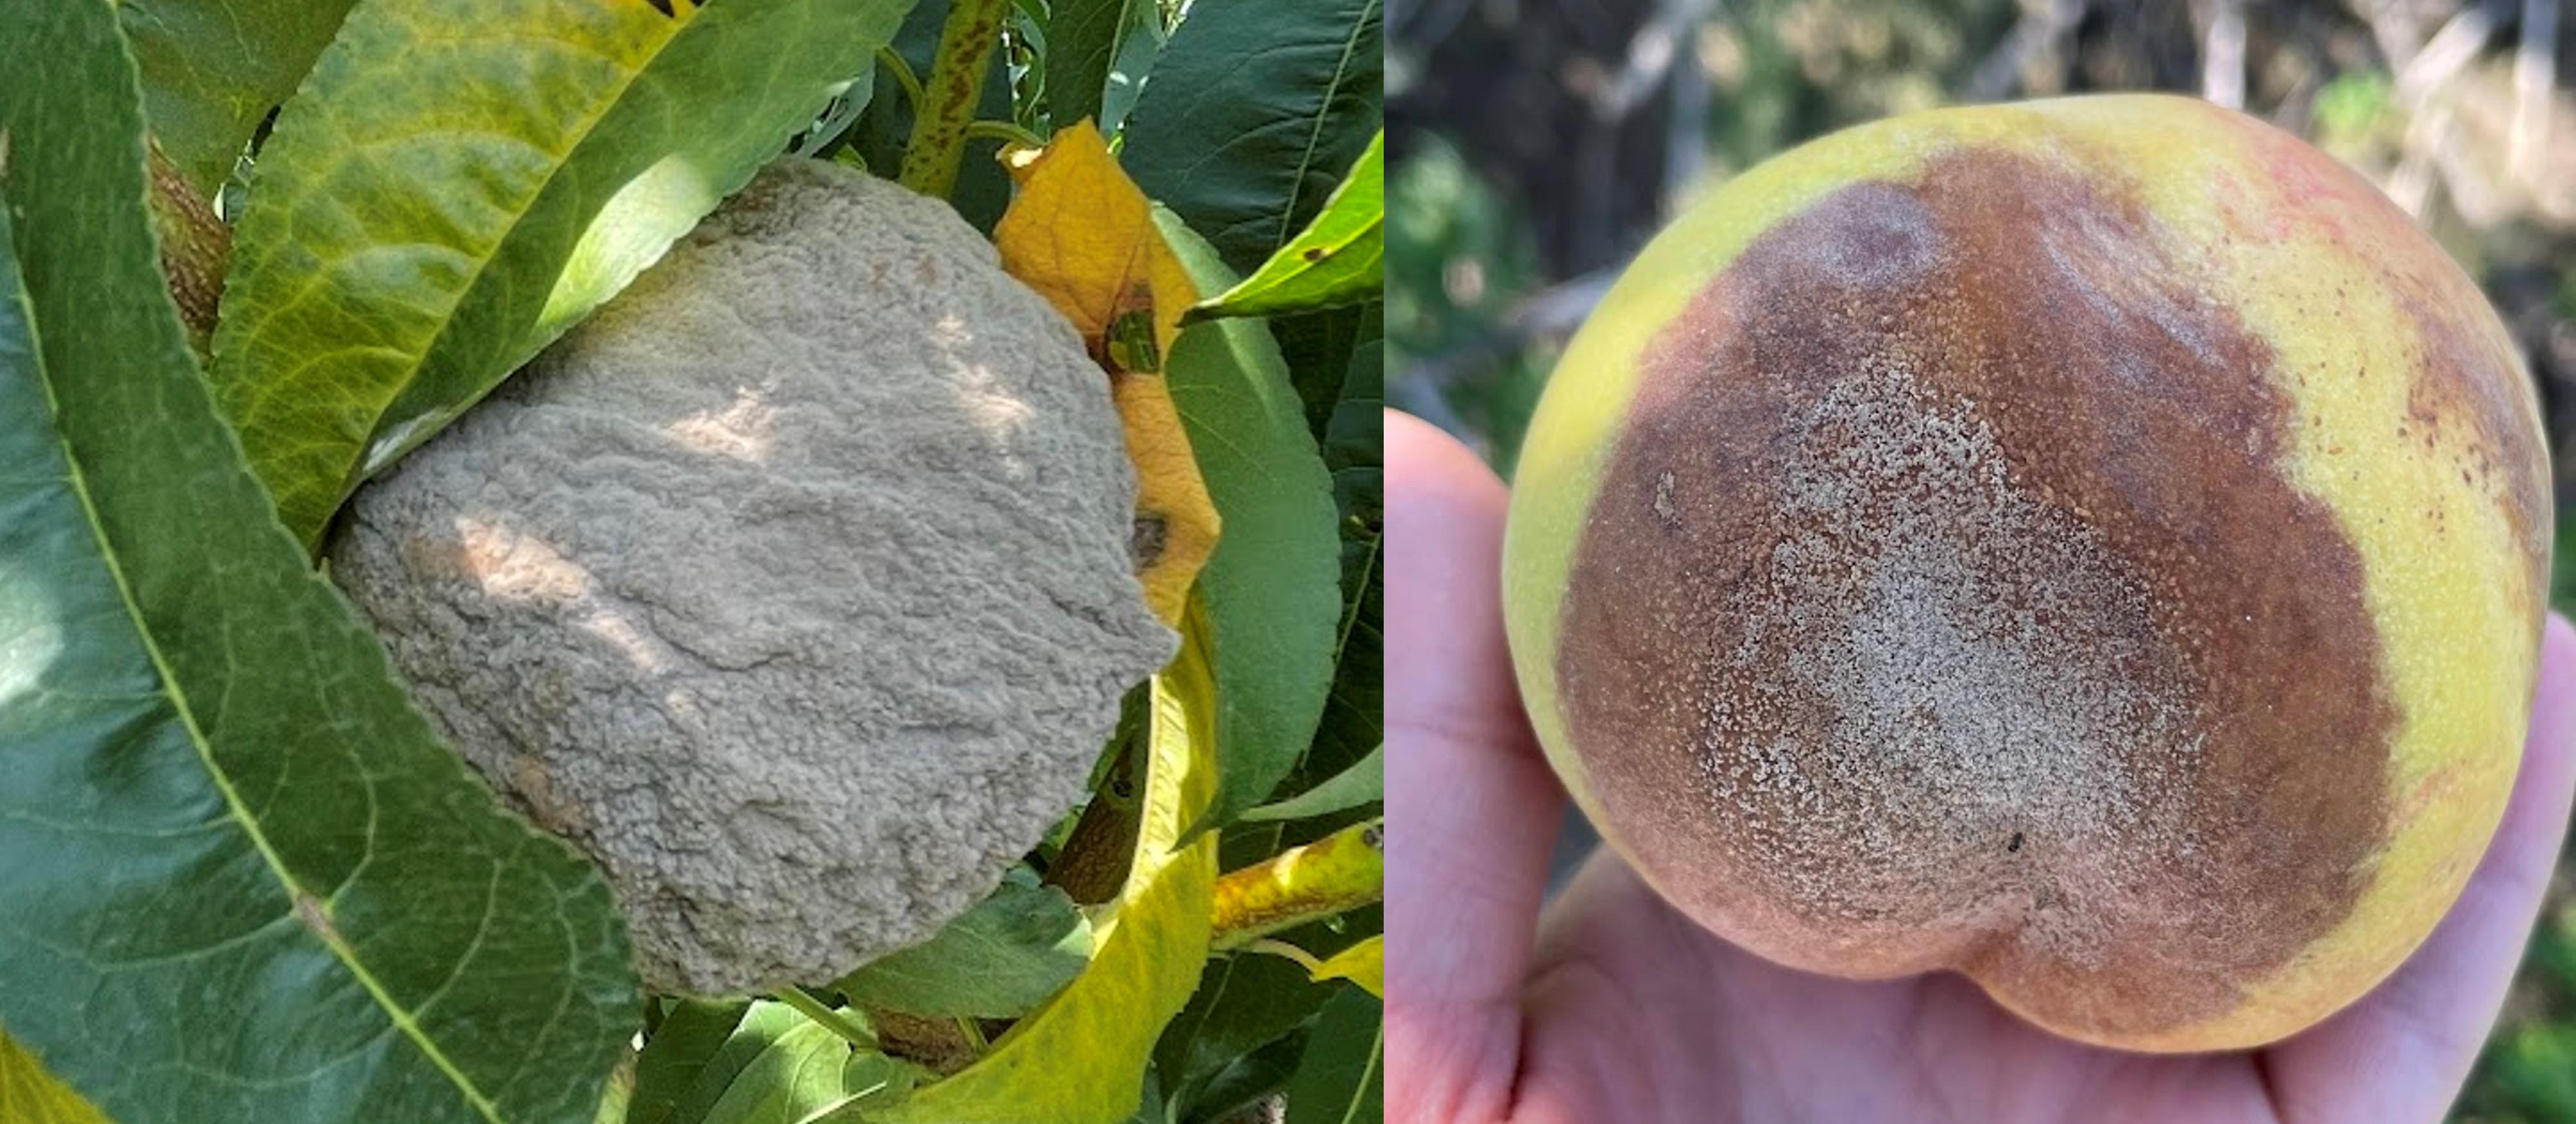
Plant: Peach
Disease: peach brown rot